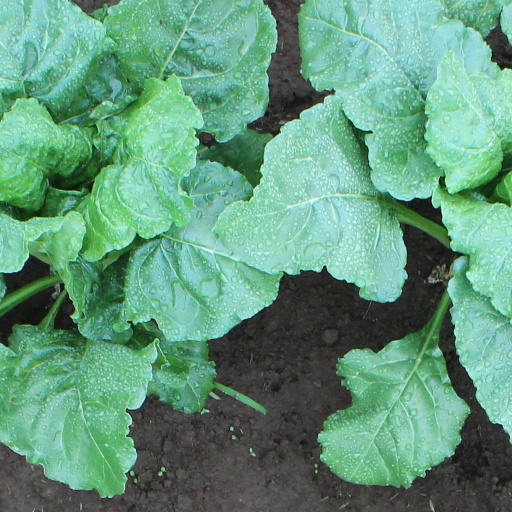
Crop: sugar beet